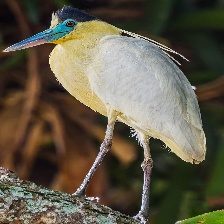
Species: CAPPED HERON
Scientific name: PILHERODIUS PILEATUS
ImageNet parent category: little_blue_heron